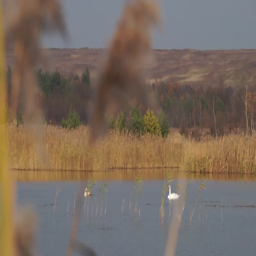
family of white swans floating on the lake on a sunny day